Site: brandenburg
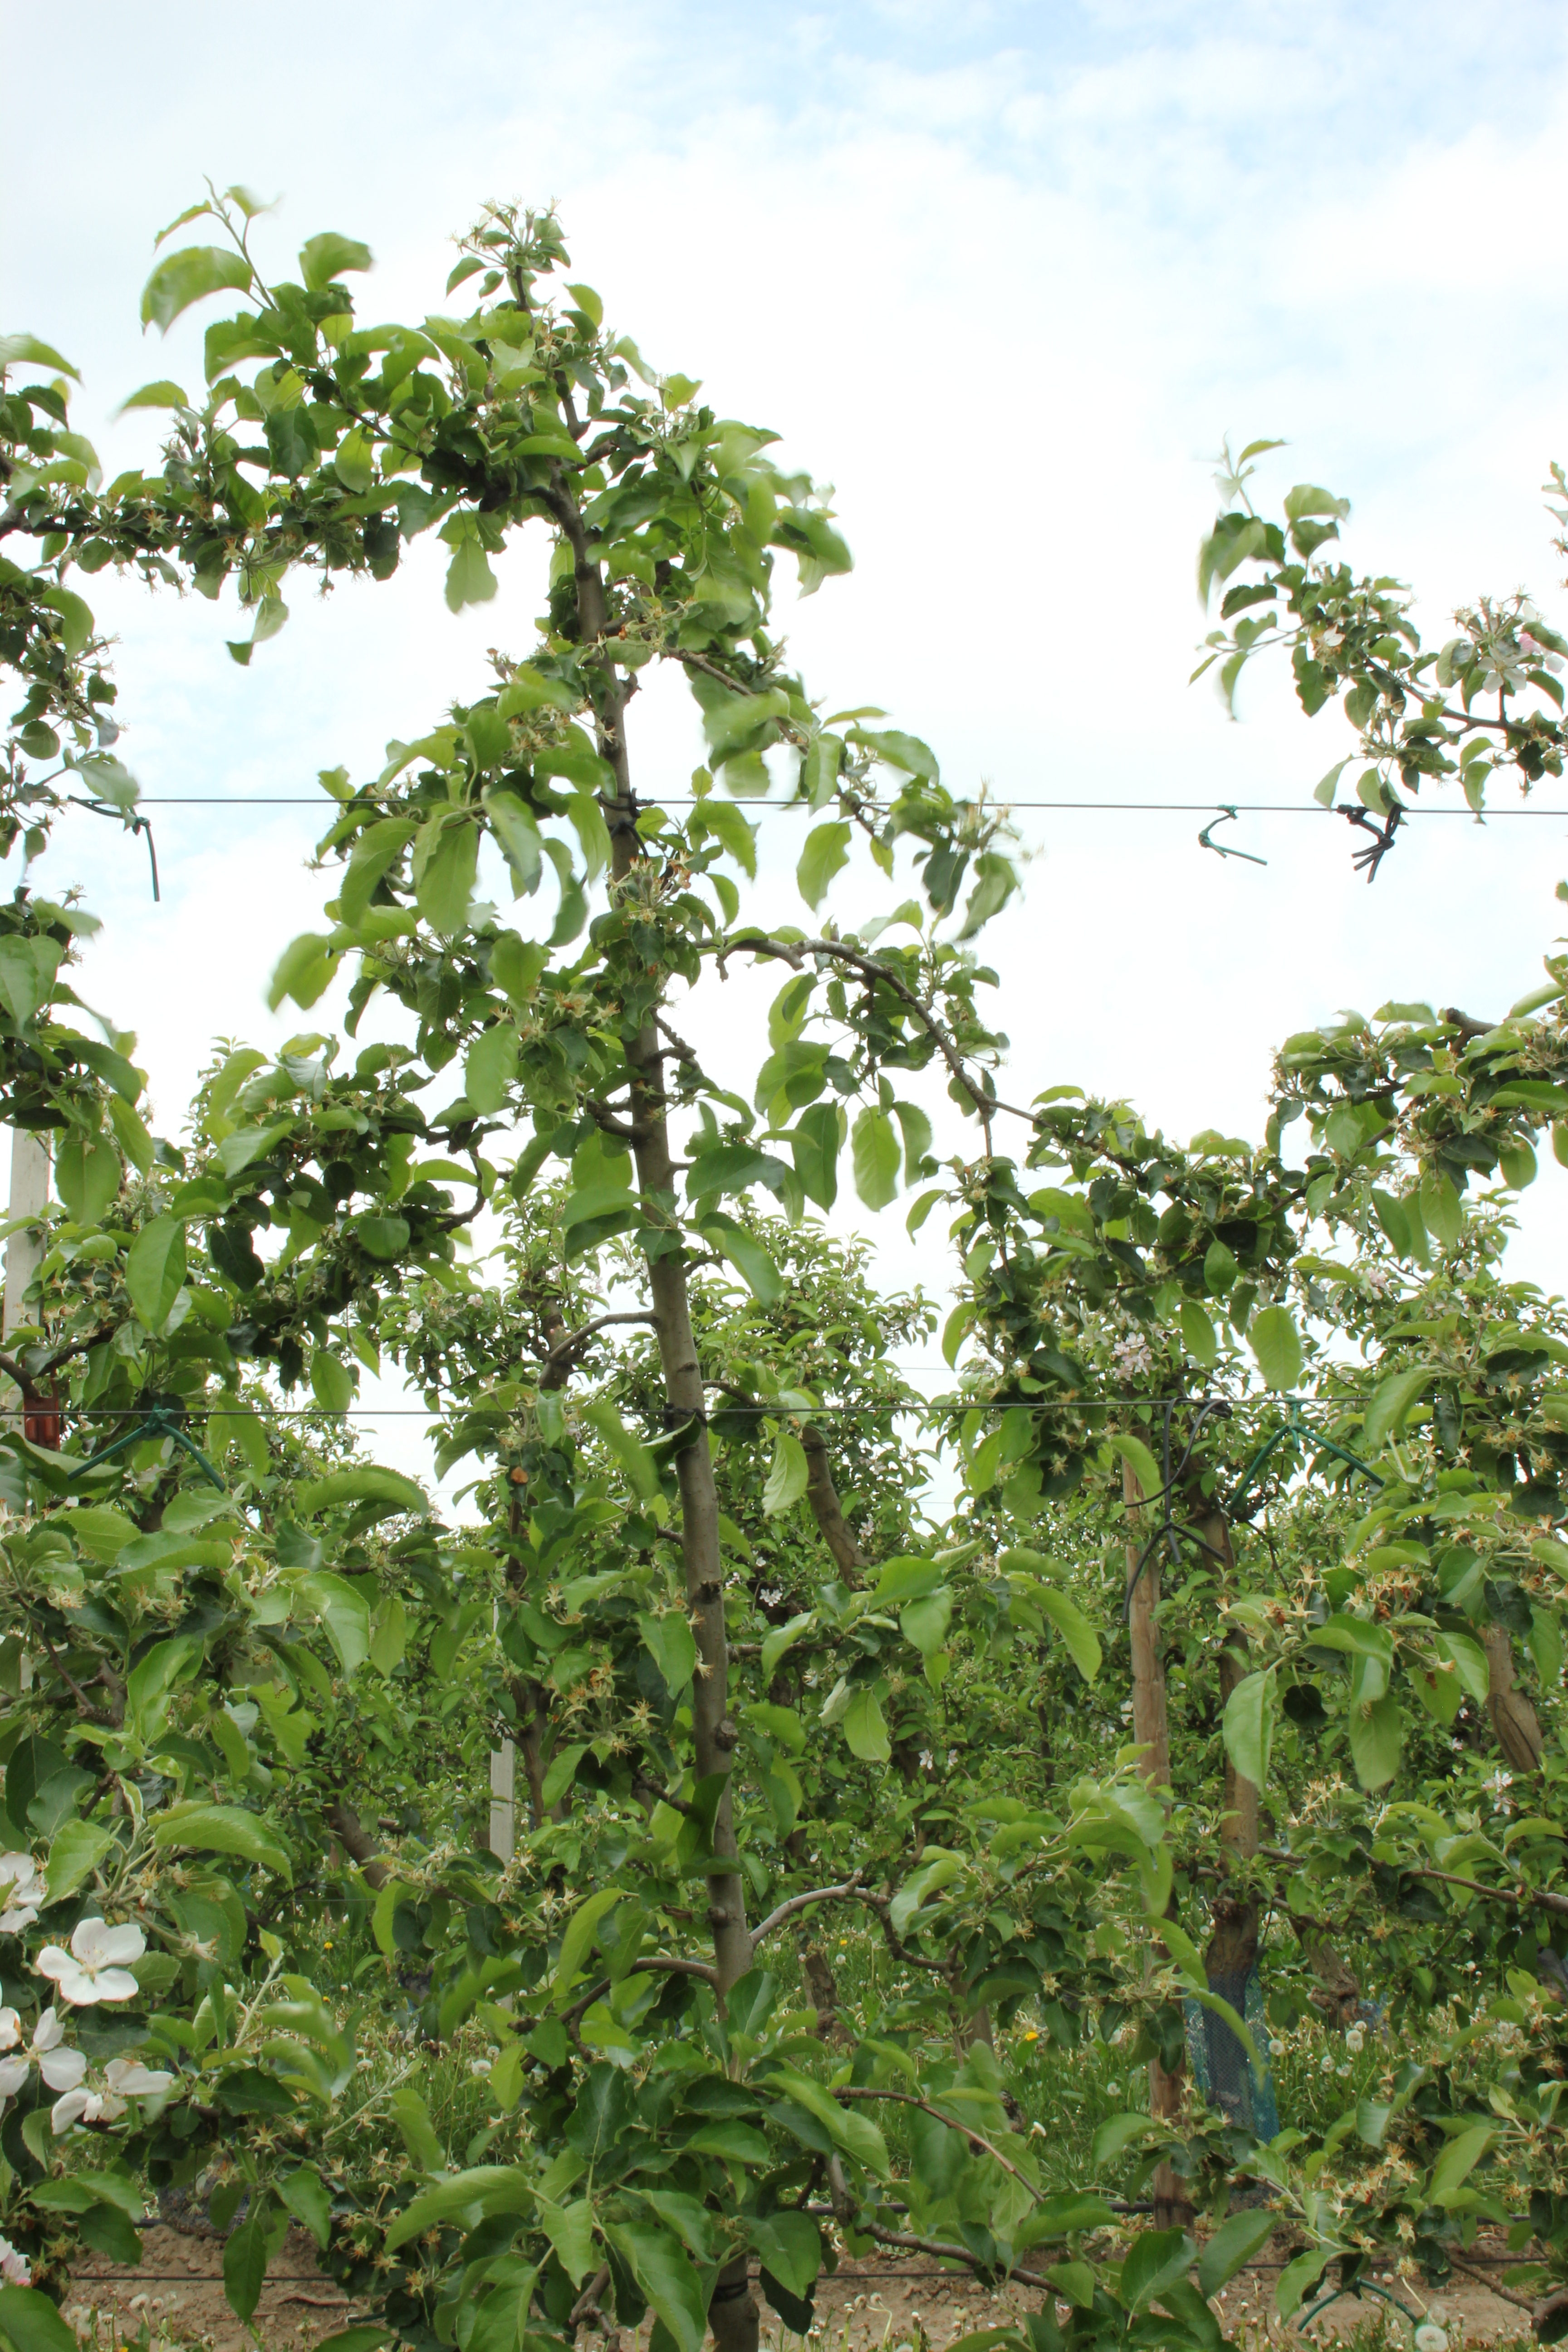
Growth stage (BBCH 67): Flowering